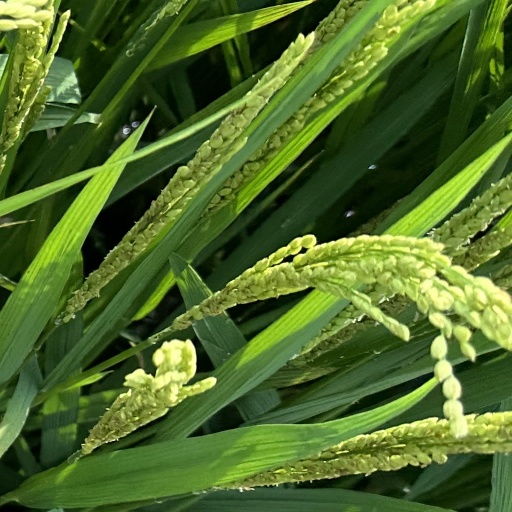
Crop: rice